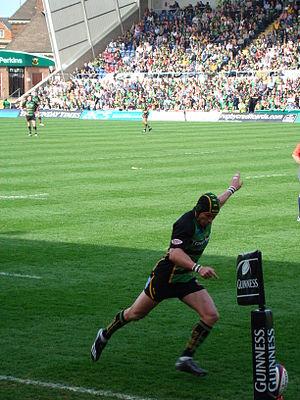
Les Northampton Saints sont un club de rugby anglais qui joue en Aviva Premiership, le championnat de première division anglaise. Il évolue à Northampton dans le stade de Franklin's Gardens, qui possède 15 500 places. Ils sont surnommés The Saints ou Jimmies.